John R. Patrick

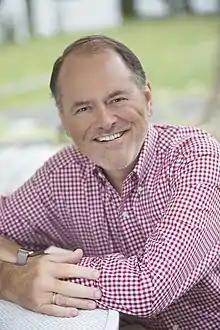
John R. Patrick

John Russell Patrick (born August 5, 1945) is a business executive and author in the information technology industry. During his tenure as a vice president at IBM, he helped launch the IBM ThinkPad and the OS/2 operating system and was later an influential force behind IBM’s early adoption of the Internet and World Wide Web.